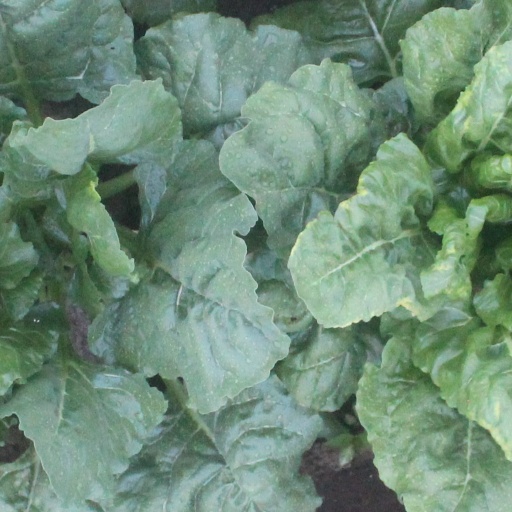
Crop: sugar beet